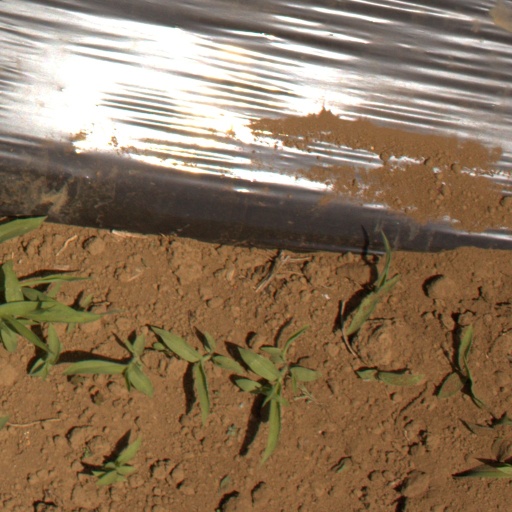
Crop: Jerusalem artichoke